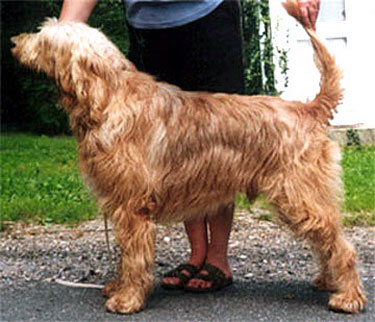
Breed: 217-n000014-otterhound